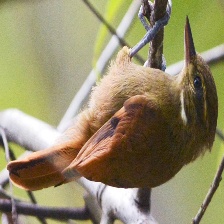
Species: GREAT XENOPS
Scientific name: MEGAXENOPS PARNAGUAE